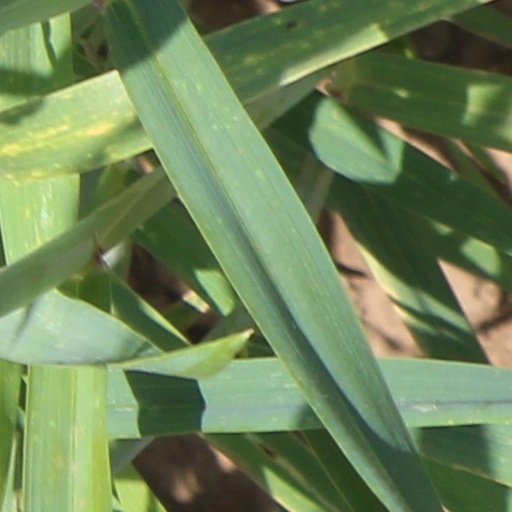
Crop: wheat